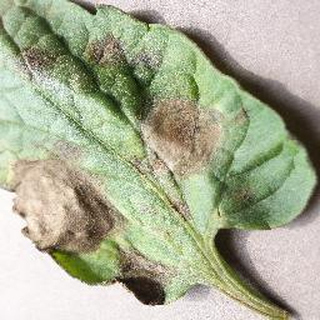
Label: tomato_late_blight